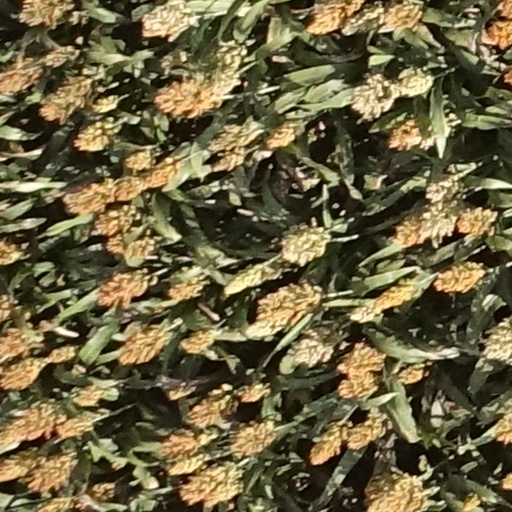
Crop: sorghum